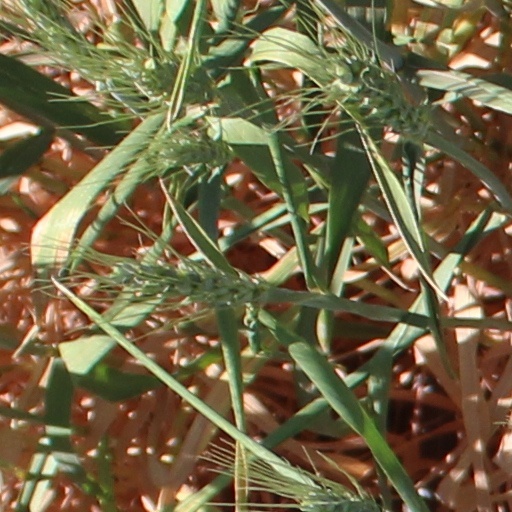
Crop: wheat